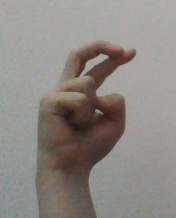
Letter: zay